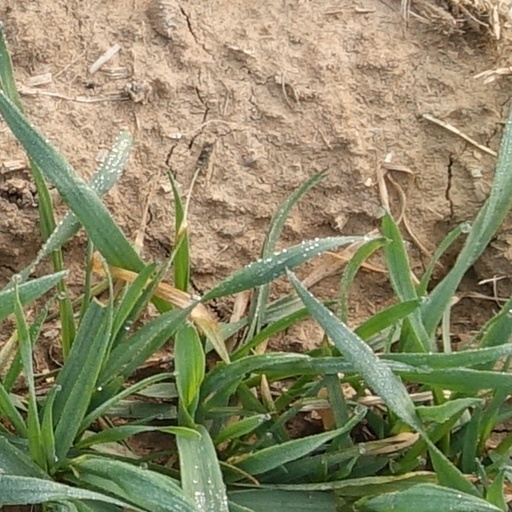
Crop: wheat